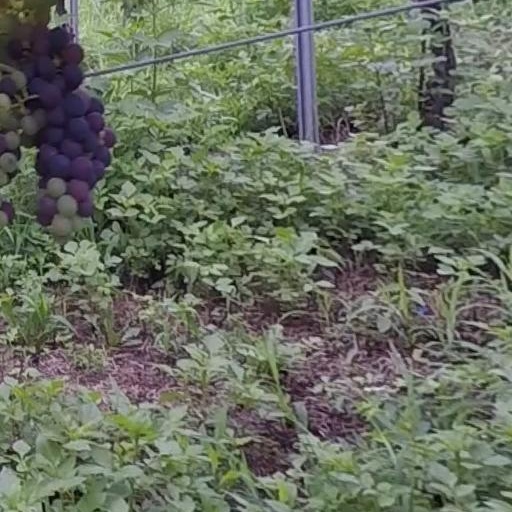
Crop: grape